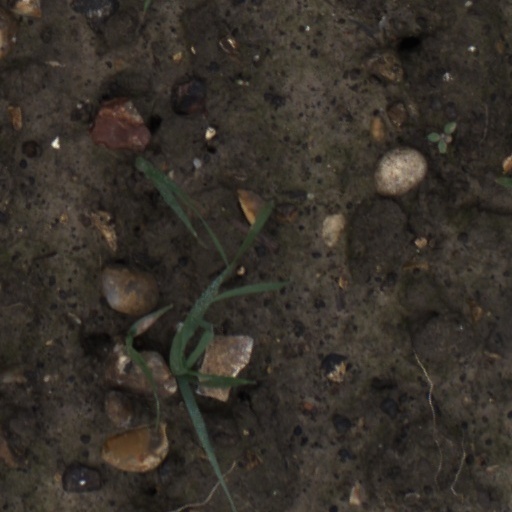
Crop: wheat